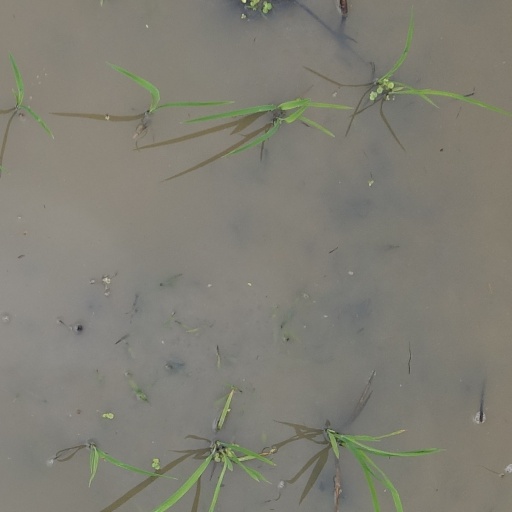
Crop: rice